Croatian wine

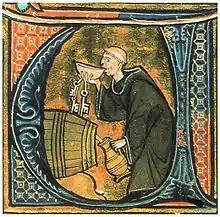
Priests and monks continued wine production

In the 15th century, the Ottoman Turks arrived in South Eastern Europe, and imposed strict anti-alcohol laws as part of the new Islamic law. Fortunately, the Ottoman Empire was tolerant of Christianity.